Sofía del Prado

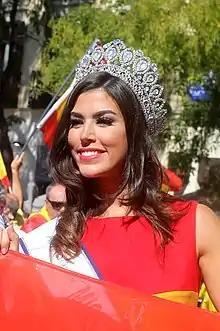
Sofía del Prado in October 2017

Sofía del Prado Prieto (born 11 February 1995) is a Spanish beauty pageant titleholder who won Miss Universe Spain 2017. She represented Spain at the Miss Universe 2017, finishing as a Top 10 finalist.